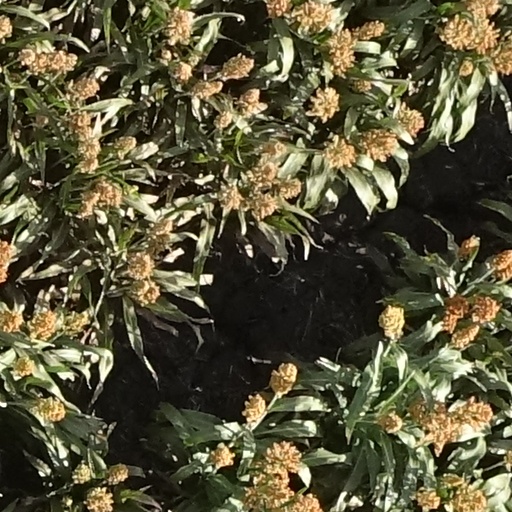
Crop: sorghum